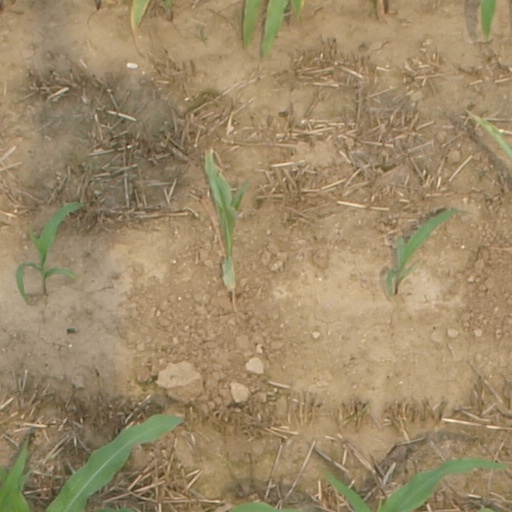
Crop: maize; corn